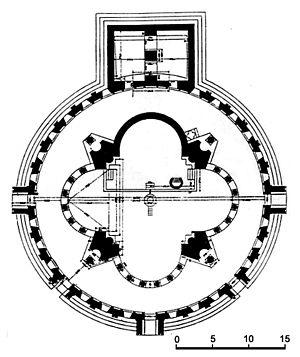
L'art arménien est constitué par les réalisations artistiques du peuple arménien. Compte tenu des vicissitudes de l'histoire arménienne, son domaine dépasse largement non seulement celui du territoire de l'actuelle République d'Arménie, mais également celui que l'on appelle la Grande-Arménie historique. En font partie également l'art du royaume arménien de Cilicie au Moyen Âge et les réalisations de la diaspora arménienne, comme en témoignent des monuments aussi éloignés l'un de l'autre que la cathédrale arménienne de Lviv dans l'actuelle Ukraine ou la Cathédrale du Saint-Sauveur à Ispahan en Iran.